Yves Jégo

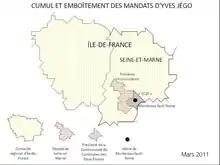
Jégo's four electoral mandates, between March 2010 and July 2011

According to French law against accumulation of electoral mandates, Jégo should have resigned from one of the three first mandates in this list before 21 April 2010. But giving as a pretext a legal complaint from the Front National's candidates, he still held the three of them, plus his local mandate of president of the « communauté de communes des deux fleuves » (CC2F) until his resignation from the Regional Council in July 2011.